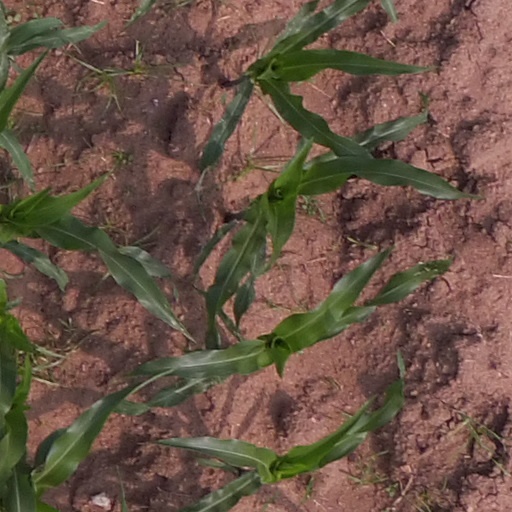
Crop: maize; corn